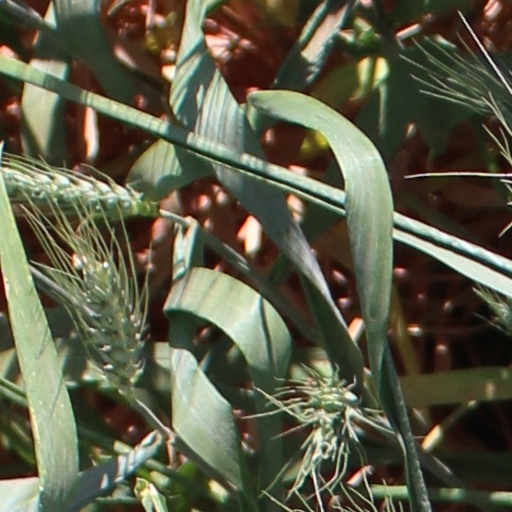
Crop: wheat